Austin Hobart Clark

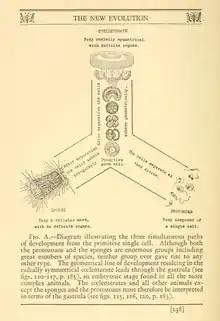
"Three sumultaneous paths of development from the primitive single cell", "Zoogenesis"

Clark is best known for his evolutionary theory called zoogenesis, which he introduced in his book "The New Evolution: Zoogenesis" (1930). His theory challenged the single tree view of evolution, according to Clark the major types of life forms on Earth evolved separately and independently from all the others. Clark wrote that "the seemingly simultaneous appearance of all the phyla or major groups of animals simply means that life at its very first beginnings developed at once and simultaneously from the primitive single cell in every possible direction, giving rise to some original form or forms in every phylum." He termed this process, "eogenesis".